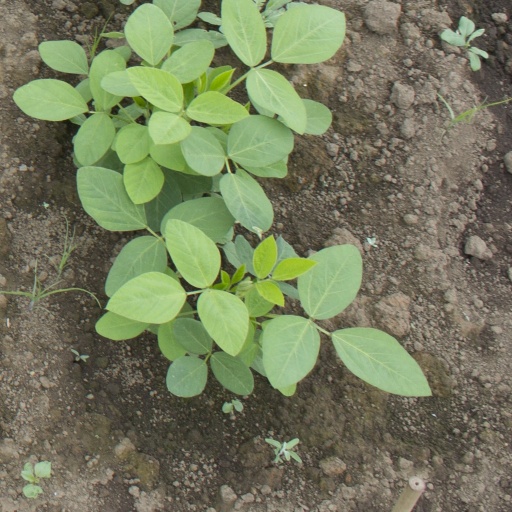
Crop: soybean